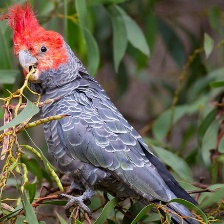
Species: GANG GANG COCKATOO
Scientific name: CALLOCEPHALON FIMBRIATUM
ImageNet parent category: sulphur-crested_cockatoo